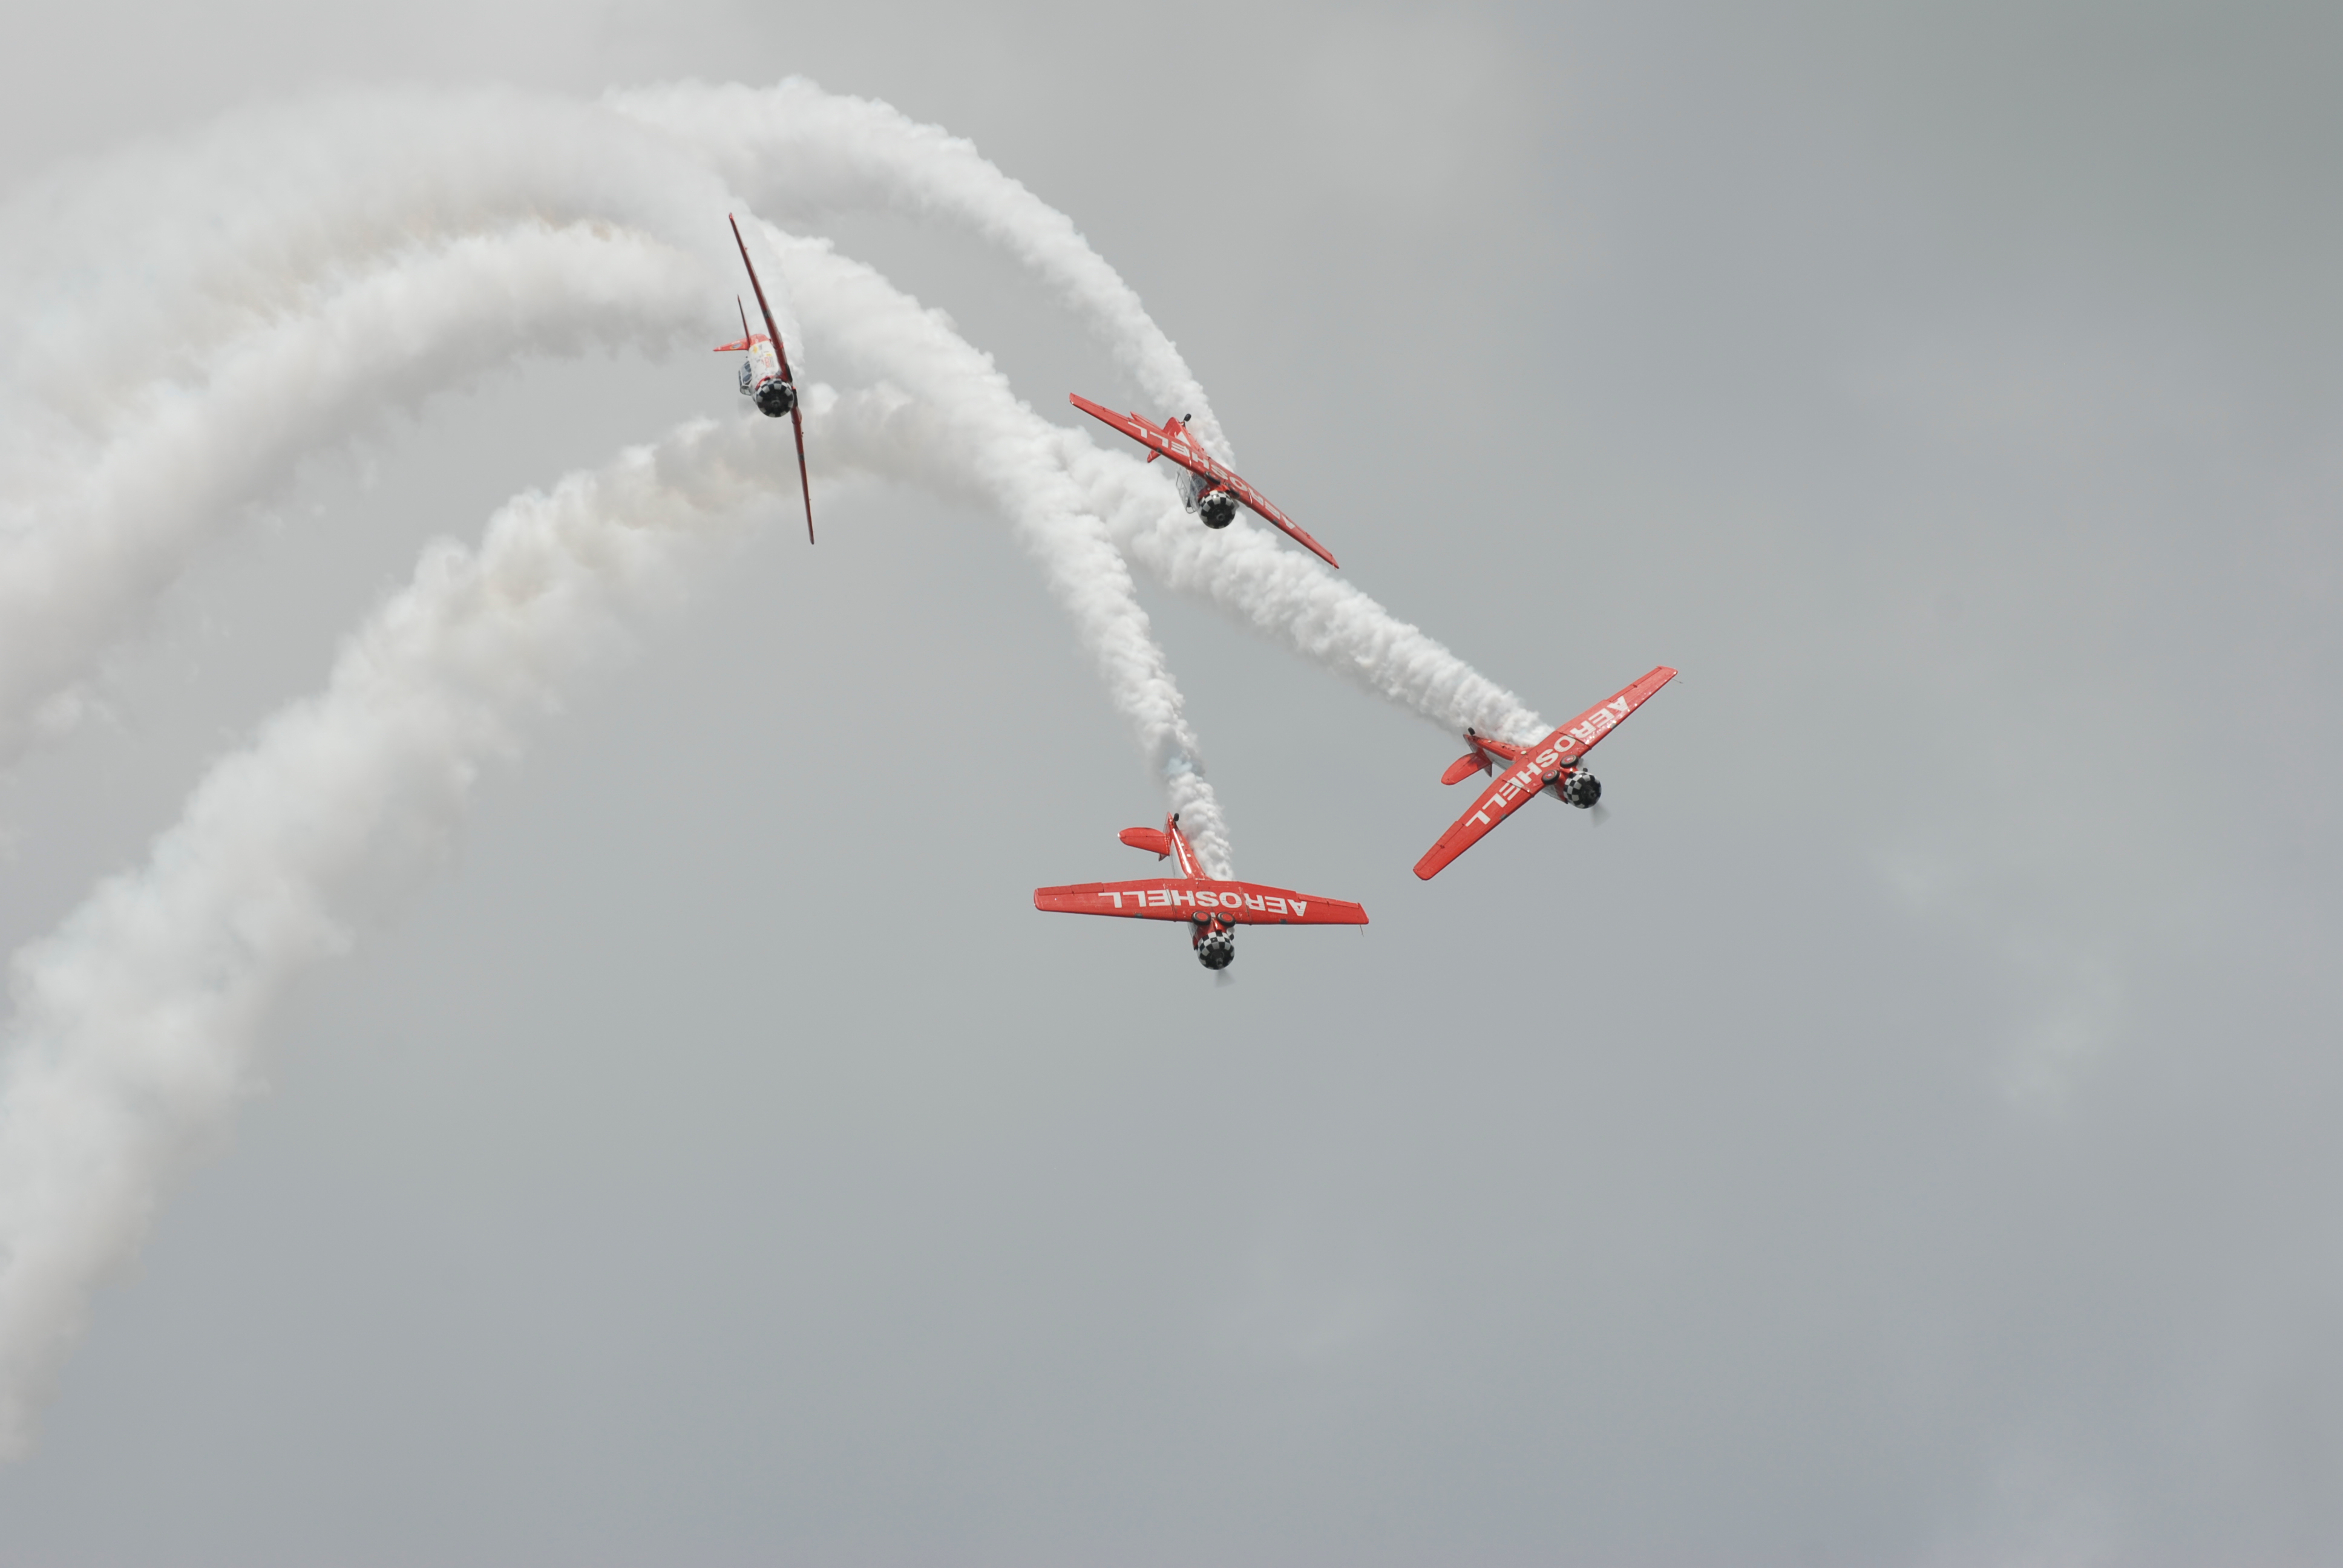
wing, aircraft, vehicle, aviation, flight, toy, air show, air force, aerobatics, atmosphere of earth, general aviation